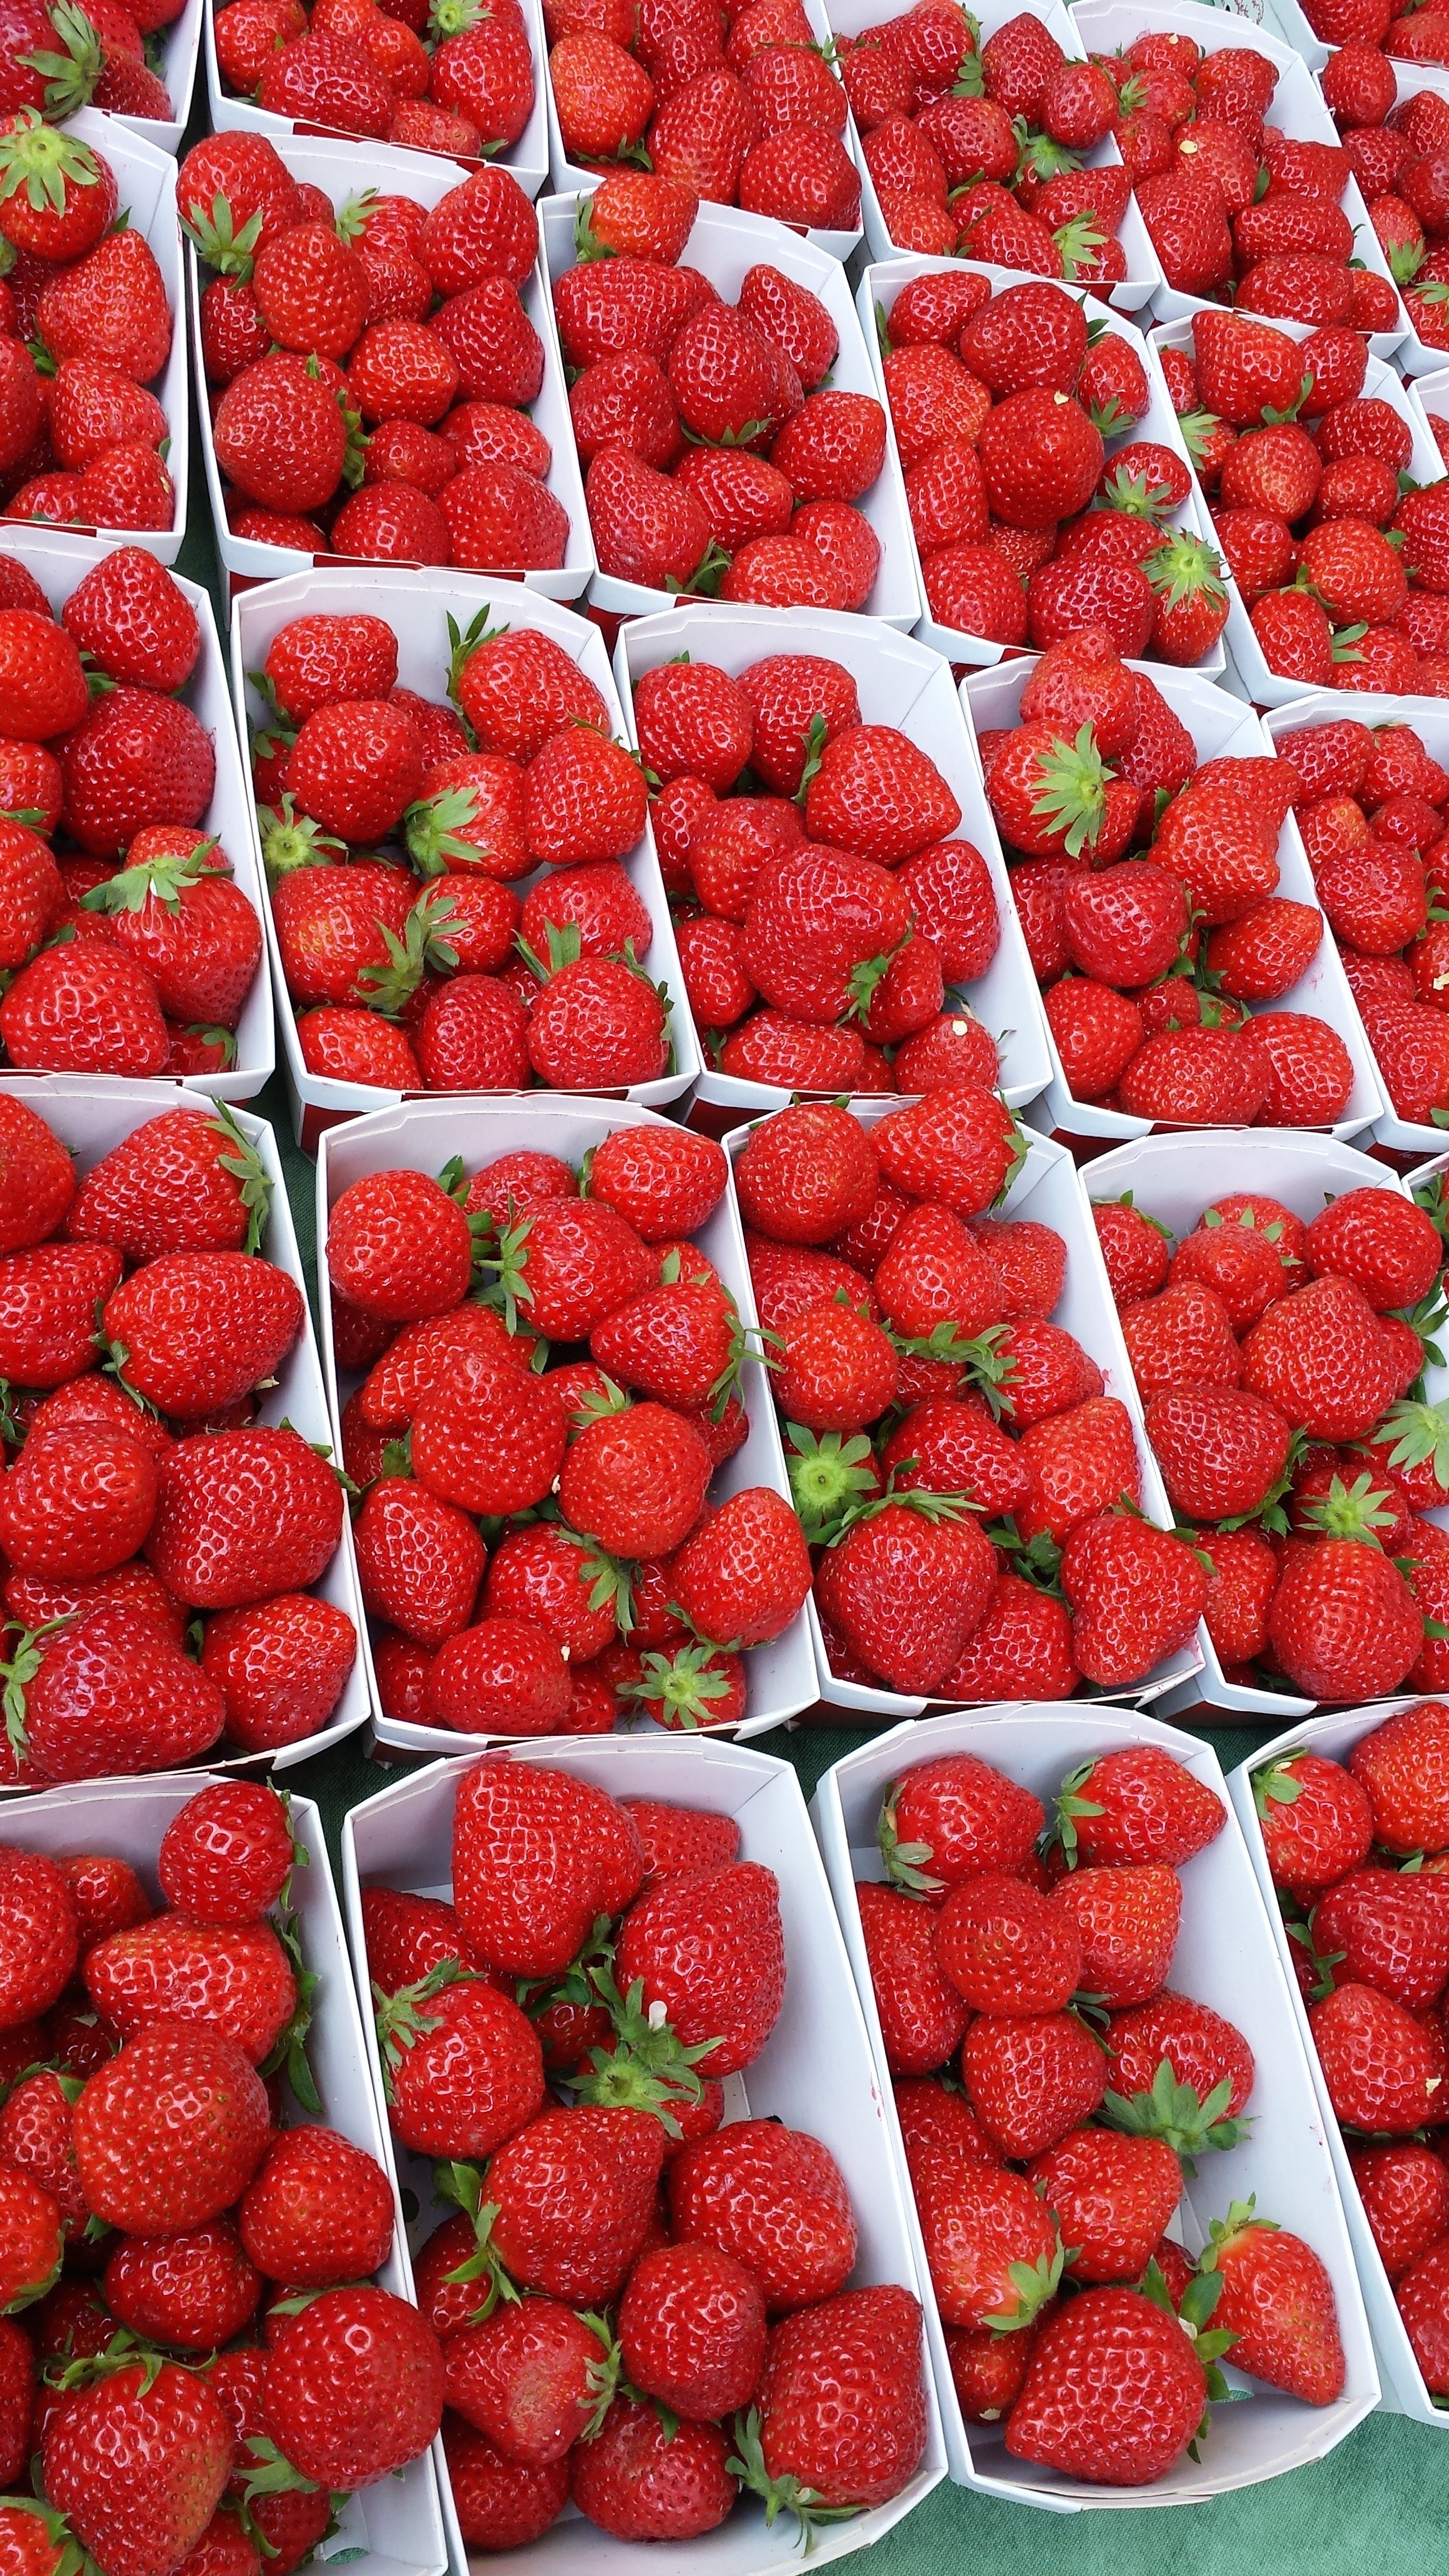
plant, fruit, berry, summer, ripe, food, red, produce, natural, fresh, market, healthy, strawberry, freshness, fresh fruit, tasty, strawberries, natural food, frutti di bosco